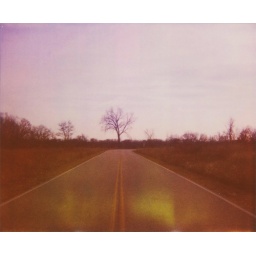
the tree at the bend in the road | november 20. 2010